Ignac Gregorač

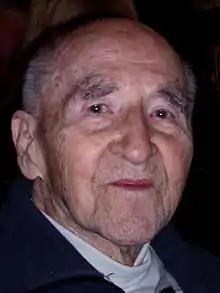
Picture: February 12, 2012

Ignac Gregorač (Partisan name "Vid"; June 24, 1916 – May 7, 2016), was a Slovenian architect, author, and recipient of the Commemorative Medal of the Partisans of 1941.